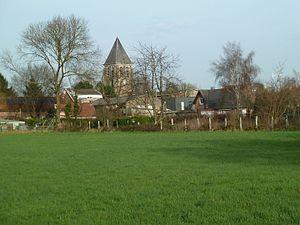
L'église de Fretin, Nord, France.
Fretin est une commune française située dans le département du Nord. Fretin fait partie de la Métropole européenne de Lille et de la Flandre française.